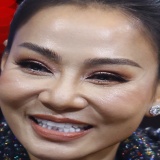
ca sĩ Thu Minh